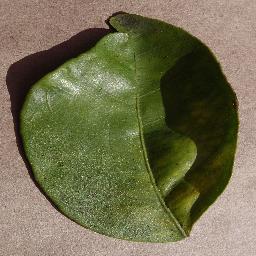
Label: Orange___Haunglongbing_(Citrus_greening)